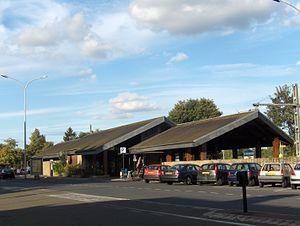
Parmain est une ville francilienne du Val-d'Oise, située sur la rive droite de l’Oise, à trente kilomètres à vol d’oiseau au nord de Paris. La commune, au caractère essentiellement résidentiel, avec le cœur historique du hameau de Jouy-le-Comte, fait partie de la région naturelle et historique du Vexin français et est membre fondateur du parc naturel régional du même nom. Elle forme avec L'Isle-Adam, son chef-lieu de canton situé sur l’autre rive de la rivière et avec qui elle partage sa gare, une agglomération d’environ 16 000 habitants. Ses habitants sont les Parminois et Parminoises.
La gare de L'Isle-Adam - Parmain est une gare ferroviaire française de la ligne de Pierrelaye à Creil, située sur le territoire de la commune de Parmain, à proximité de L'Isle-Adam, dans le département du Val-d'Oise, en région Île-de-France.